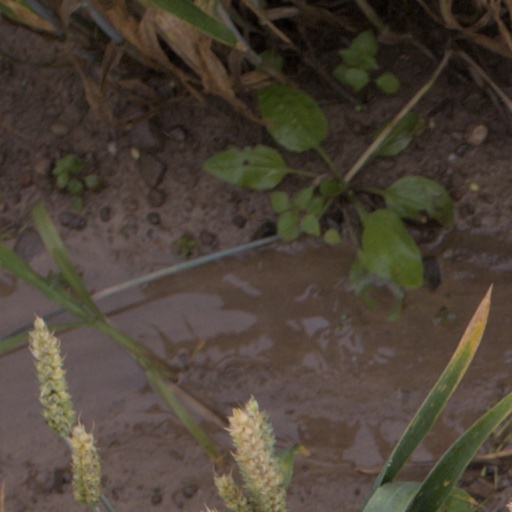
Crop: wheat